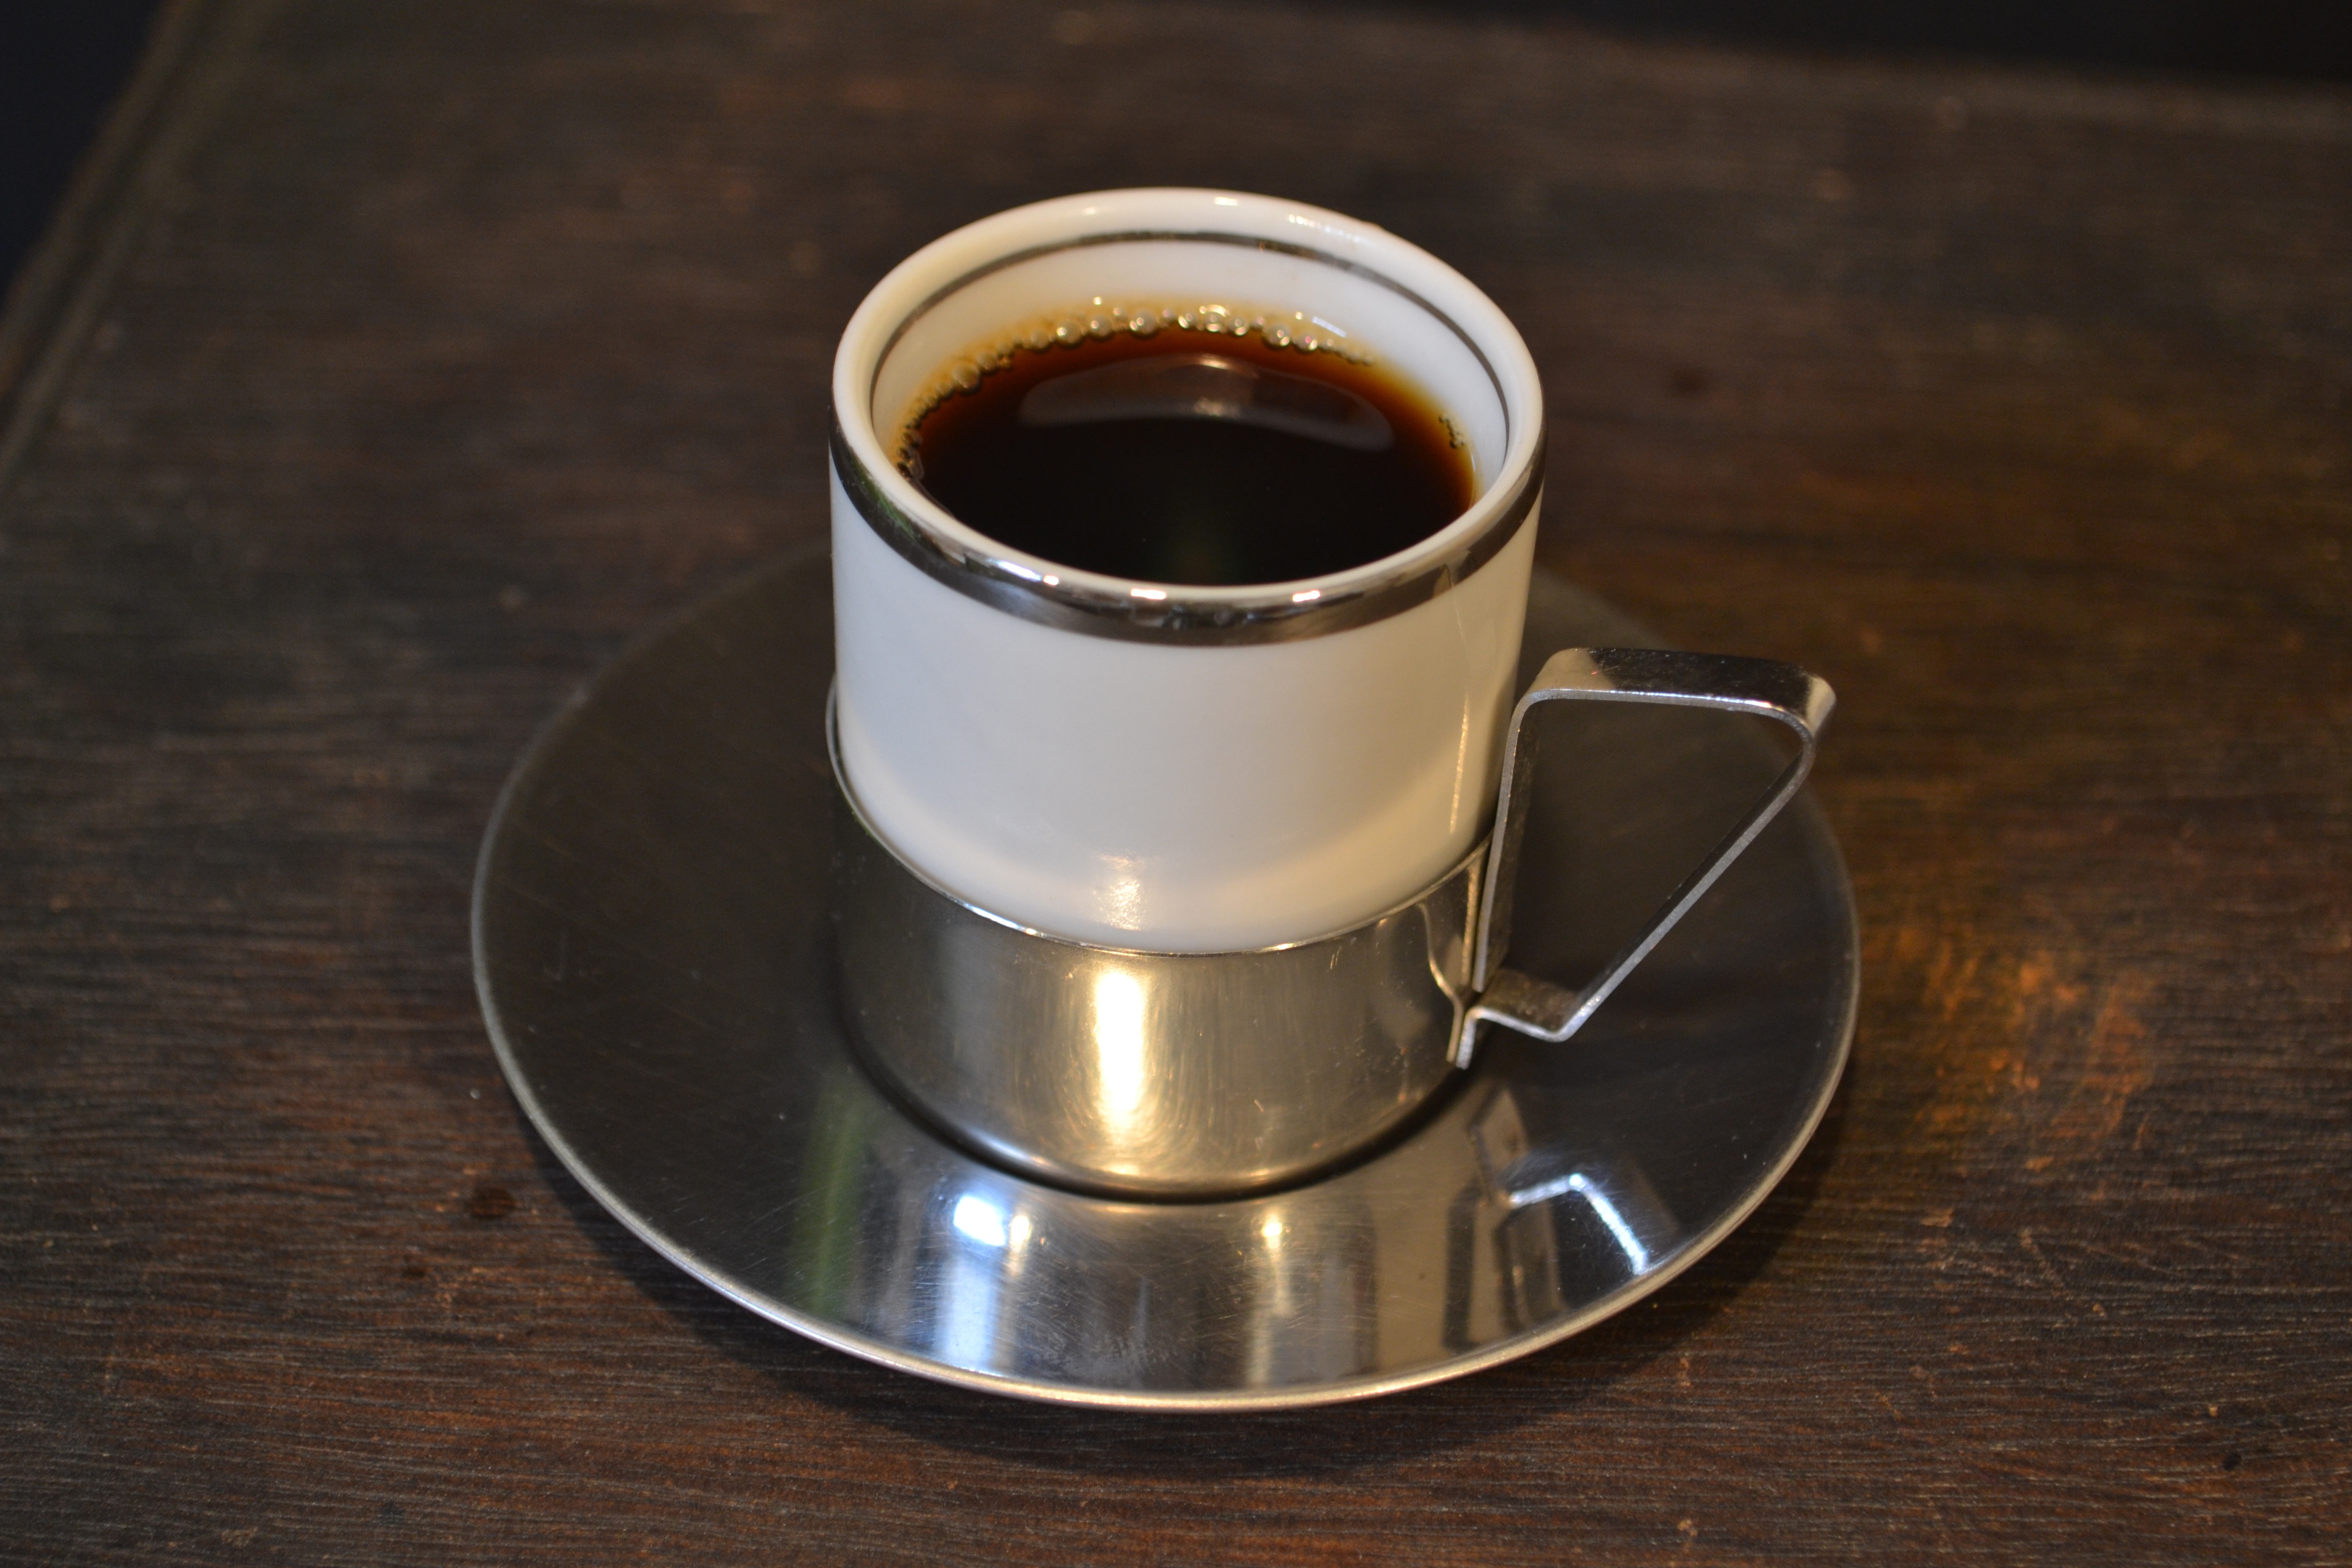
coffee, restaurant, cup, cappuccino, decoration, drink, breakfast, espresso, mug, coffee cup, cup of coffee, caffeine, porcelain, coffee break, breakfast table, cup of cafe, caf decorated, turkish coffee, pires, porcelain cup, set coffee, caff macchiato, ristretto, caff americano